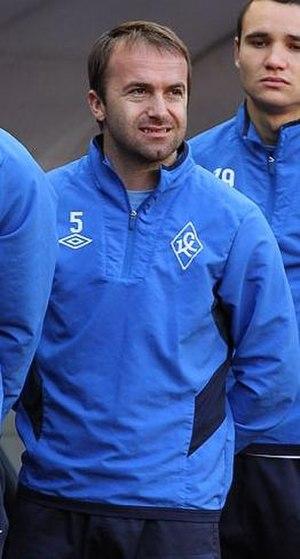
Ognjen Koroman, né le 19 septembre 1978 à Pale, est un footballeur international serbe. Il jouait au poste d'ailier droit.